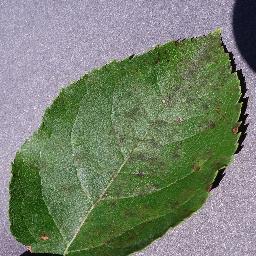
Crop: apple
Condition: scab